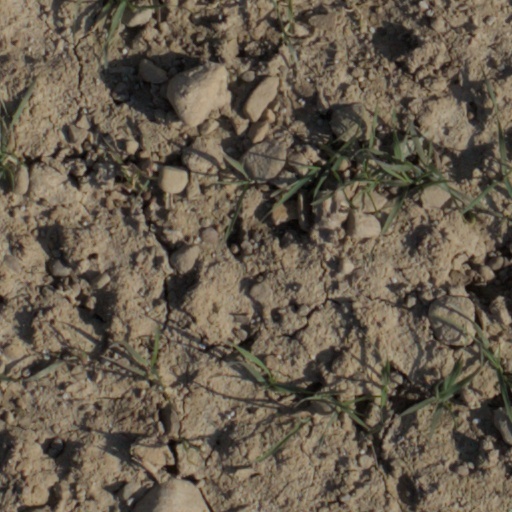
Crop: wheat